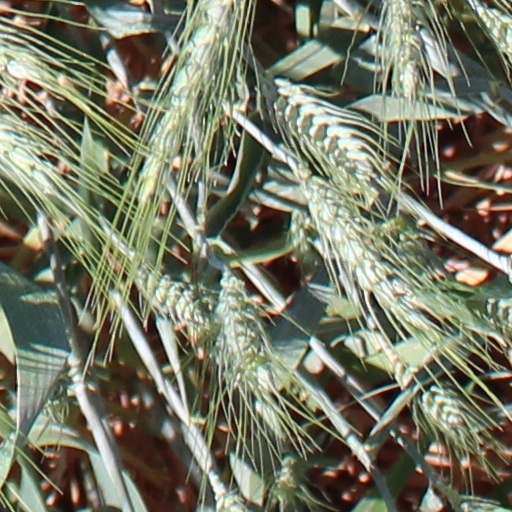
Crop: wheat